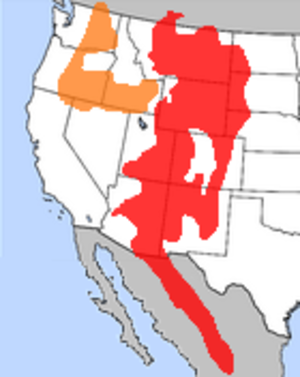
Phrynosoma douglasii est une espèce de sauriens de la famille des Phrynosomatidae.